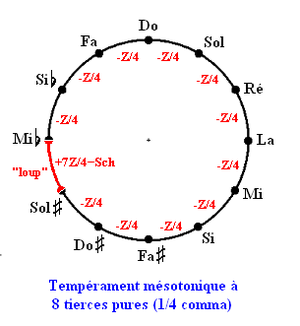
Un tempérament mésotonique est un tempérament musical construit sur le même principe que la gamme pythagoricienne mais en diminuant les quintes afin d'améliorer la justesse de ses tierces. Les tempéraments mésotoniques sont des compromis et diffèrent selon l'importance donnée à la pureté respective des tierces et des quintes.